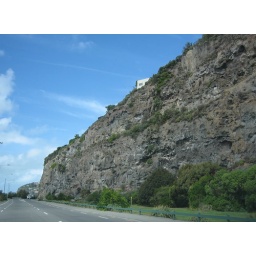
The whole area around Sumner has amazing rock wall formations looming above.